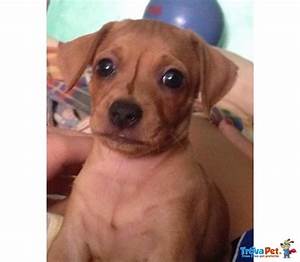
Label: dog